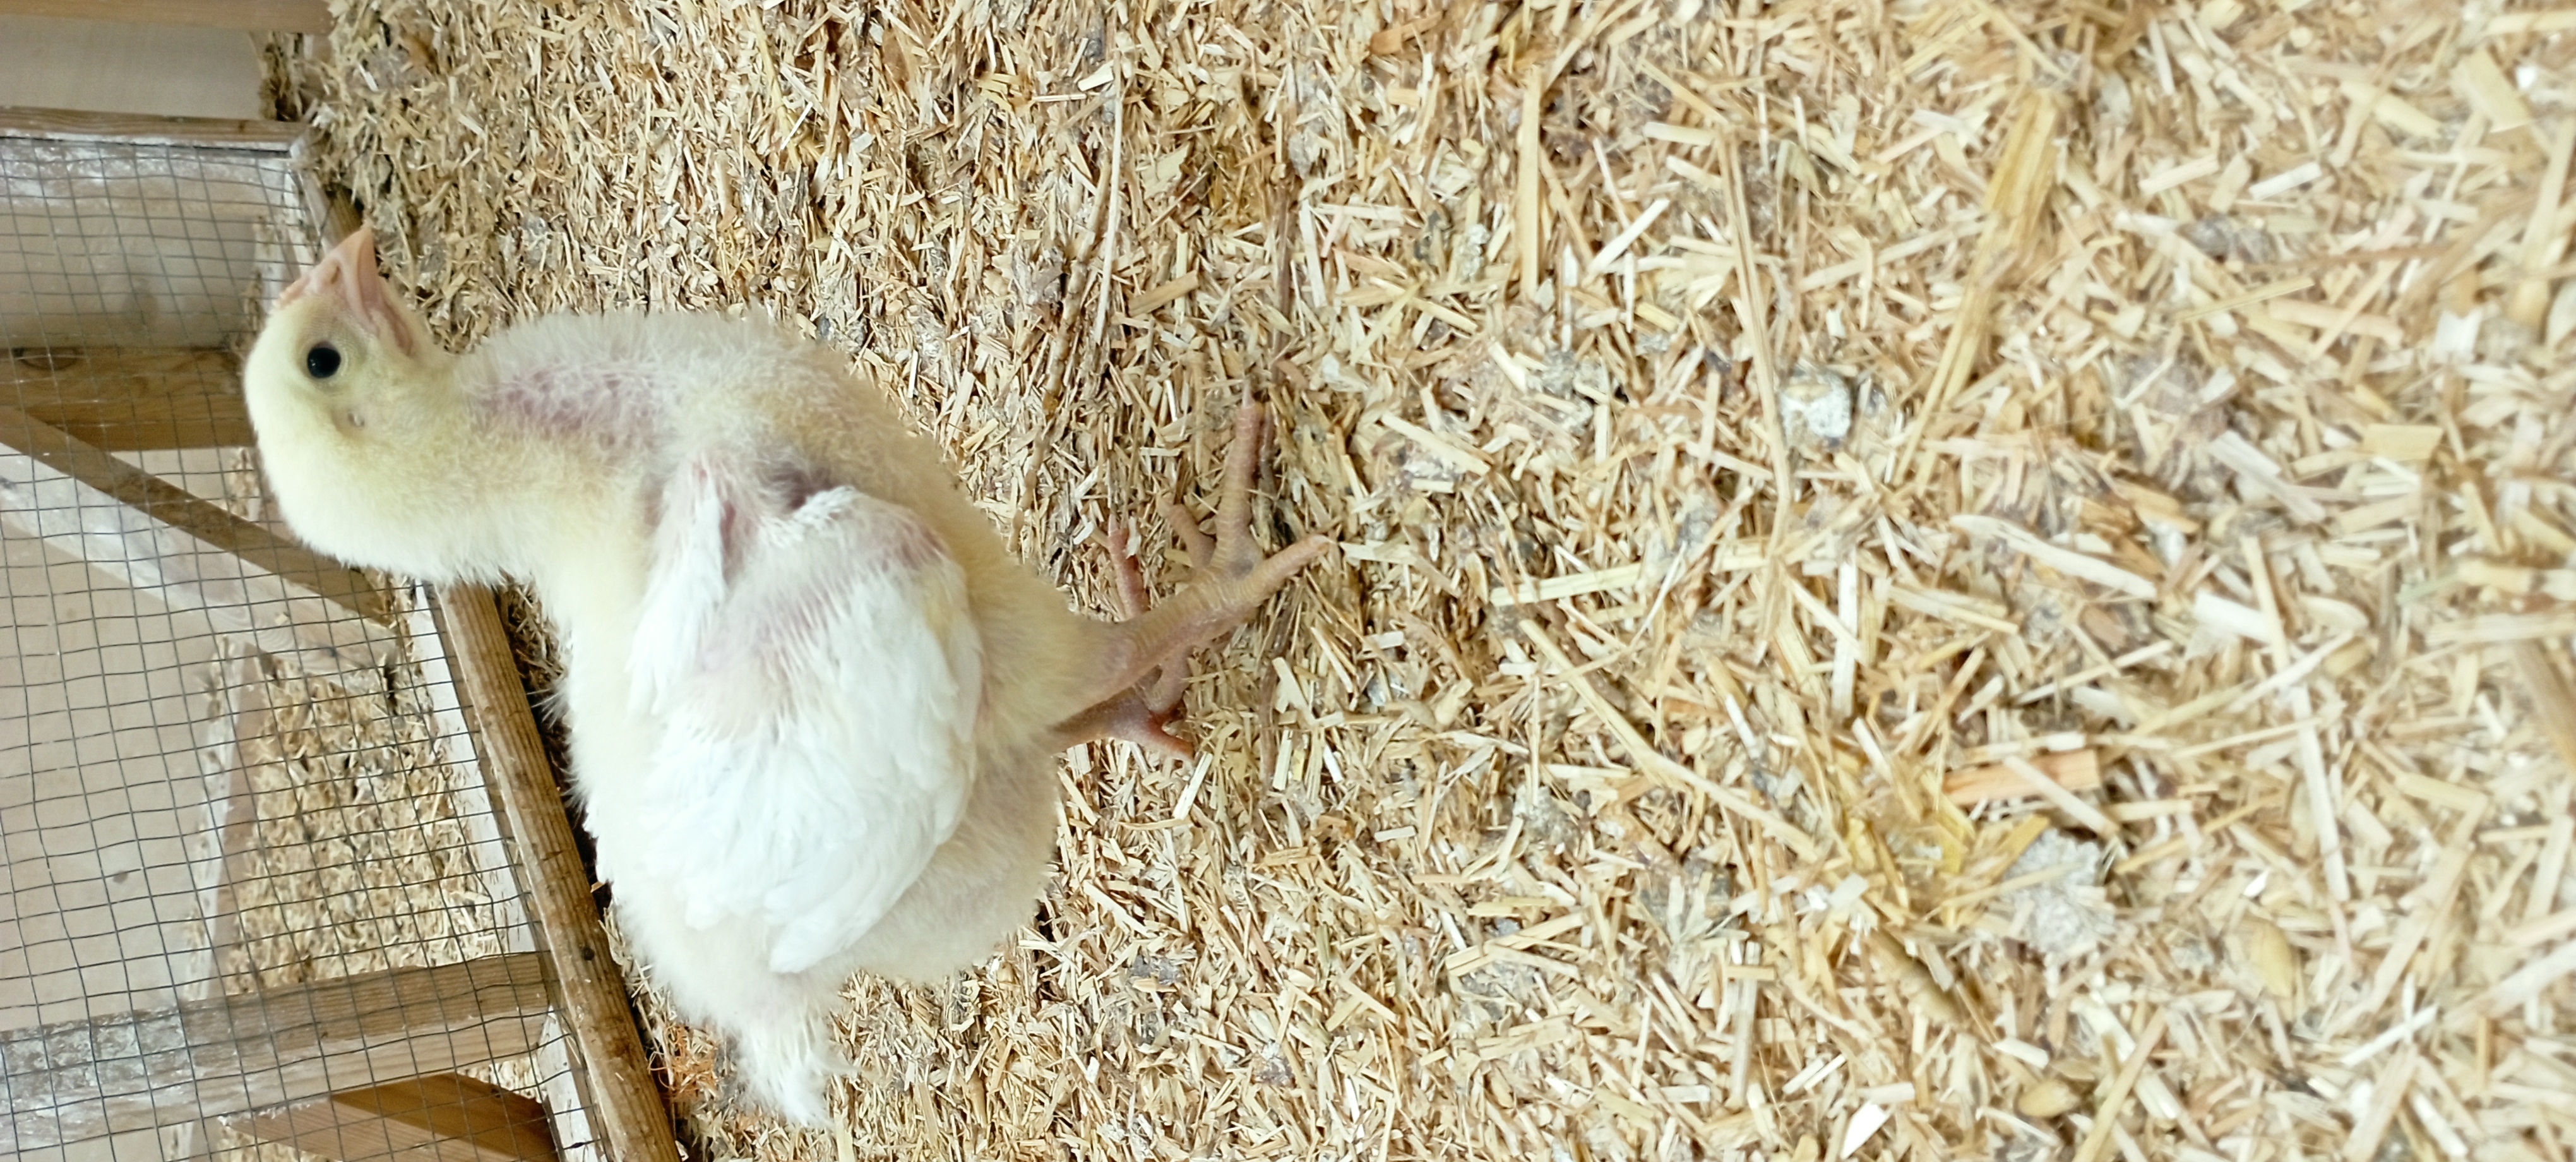
Weight: 381 g